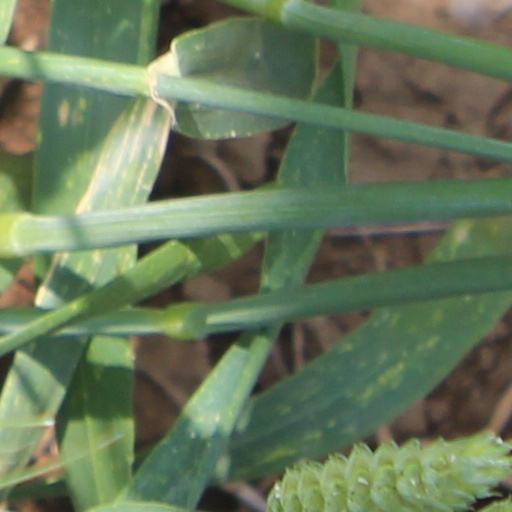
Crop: wheat